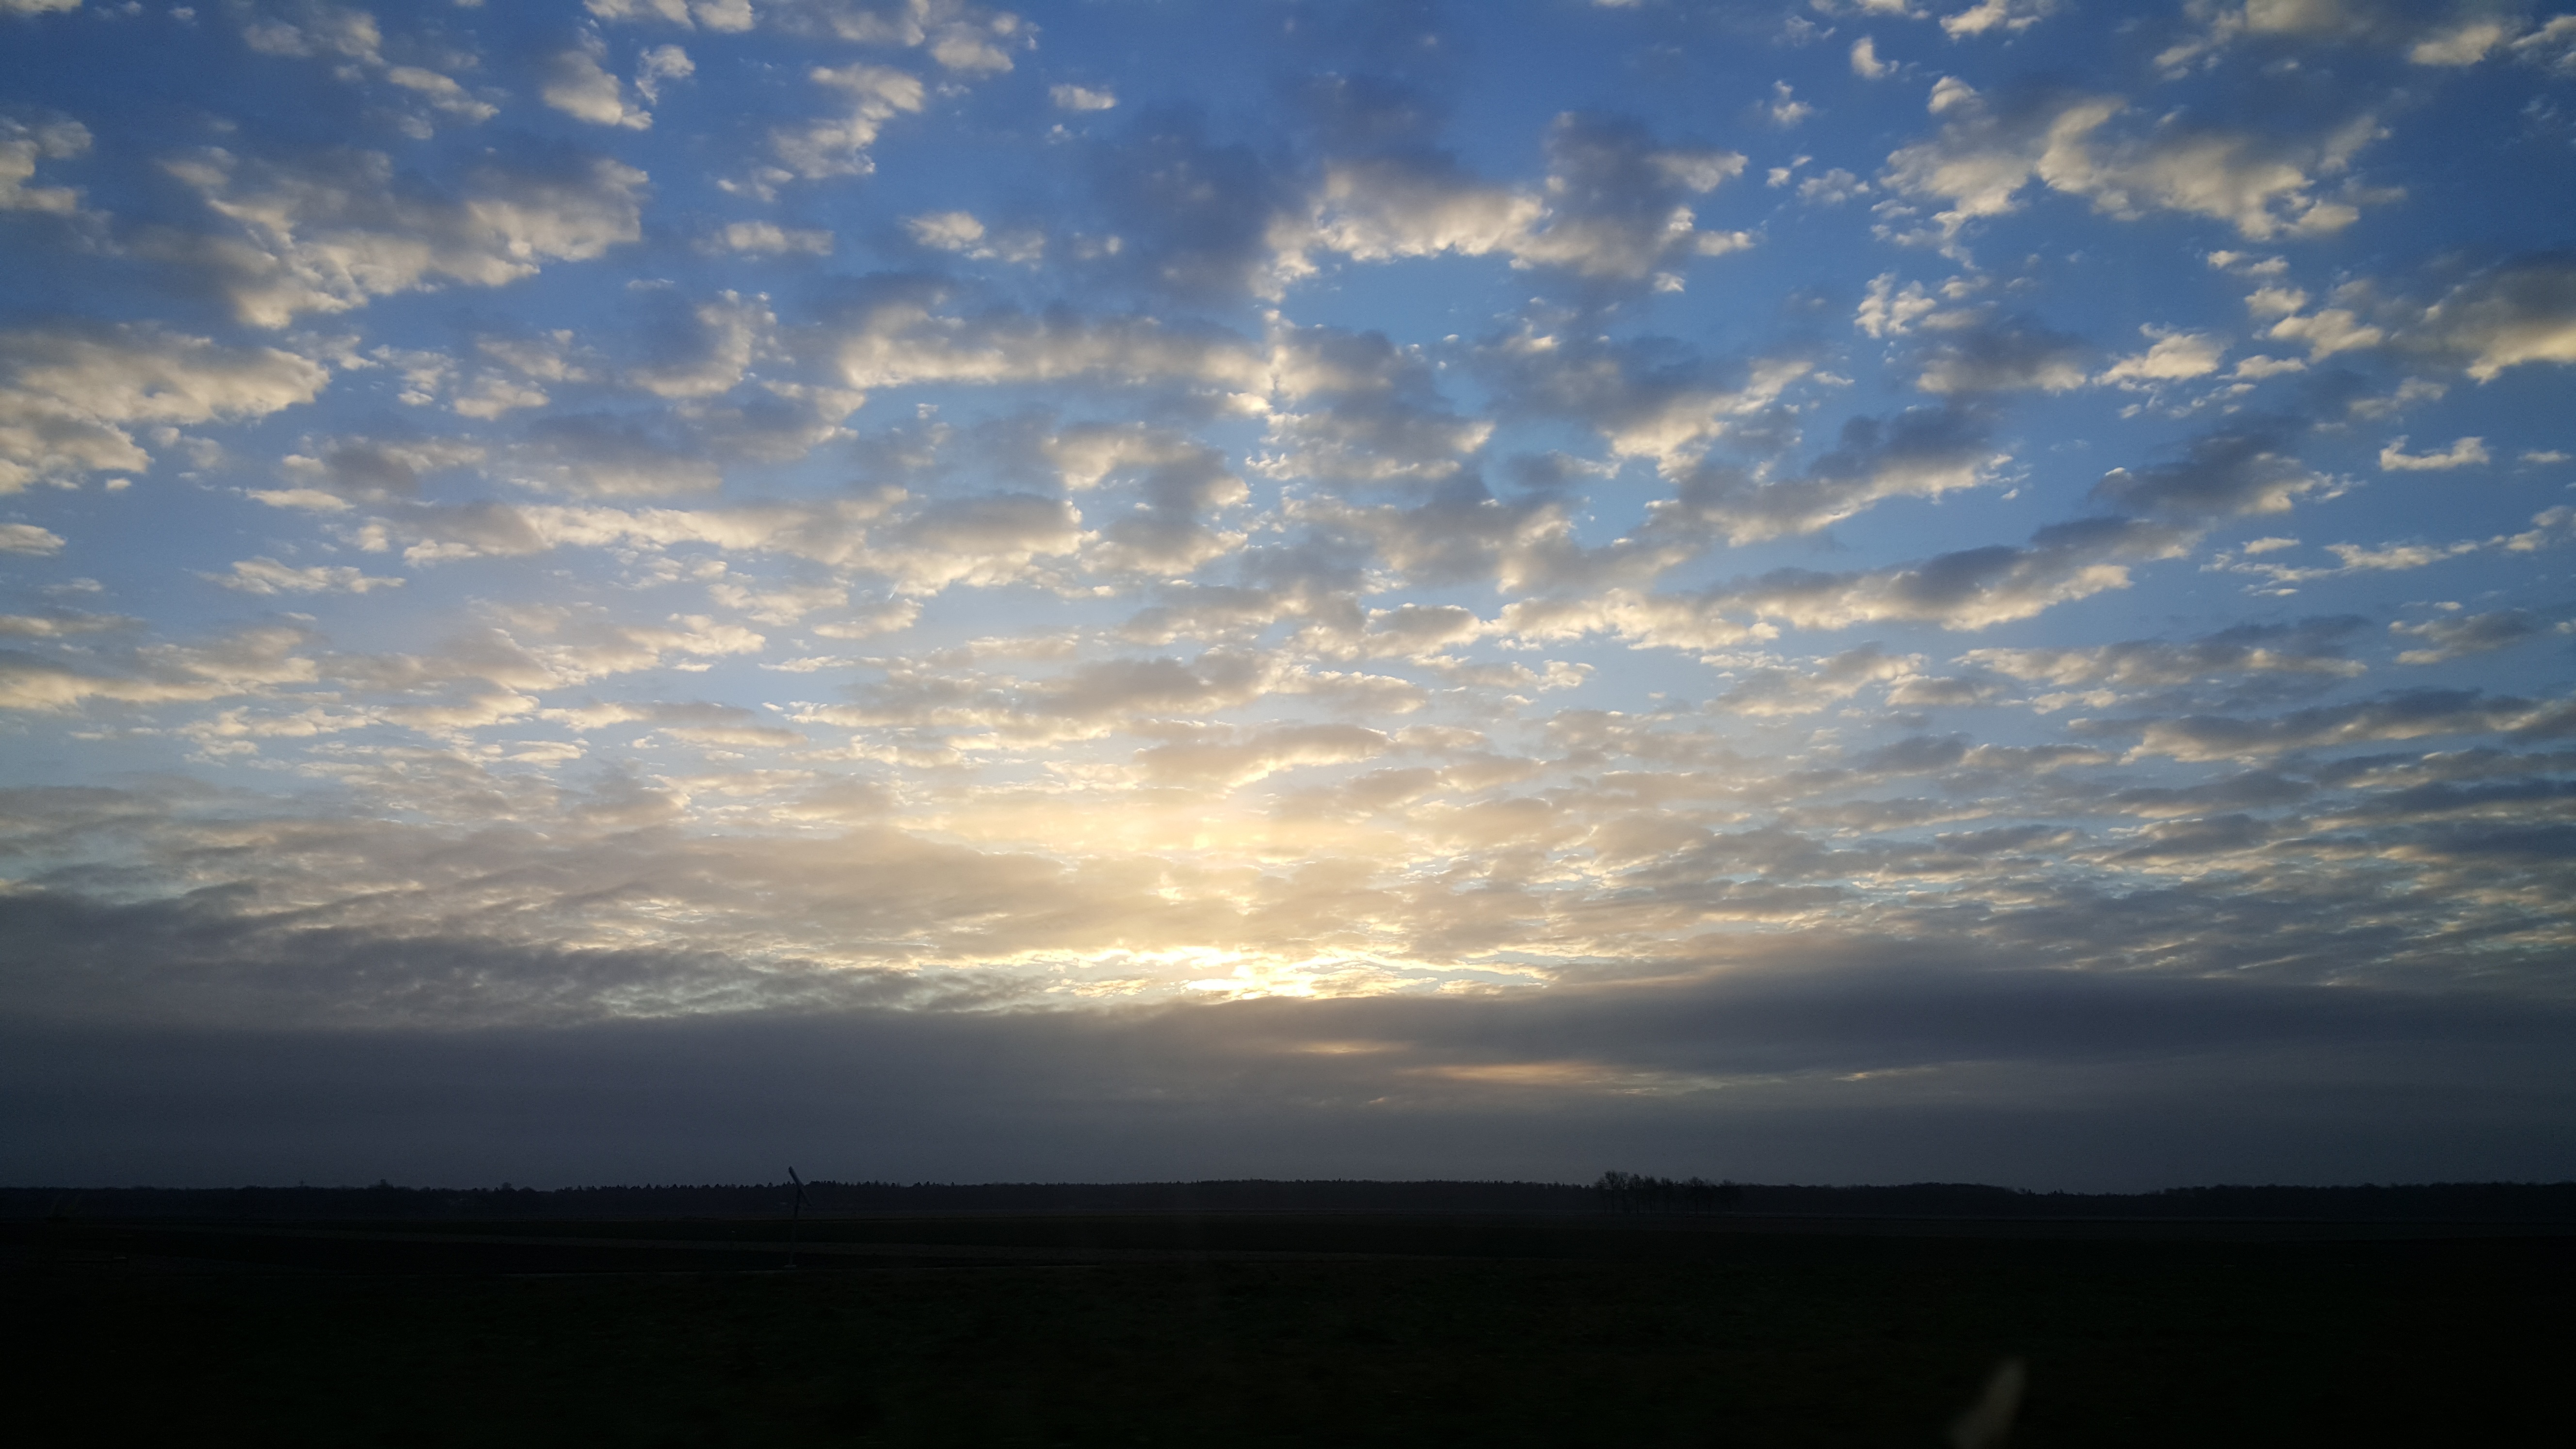
horizon, cloud, sky, sun, sunrise, sunset, field, prairie, sunlight, air, morning, dawn, atmosphere, dusk, evening, cumulus, plain, rising sun, clouds, afterglow, meteorological phenomenon, red sky at morning